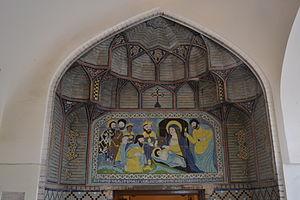
Cette liste recense les constructions historiques de la province d'Ispahan.